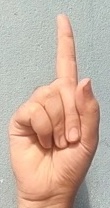
ASL sign: 1